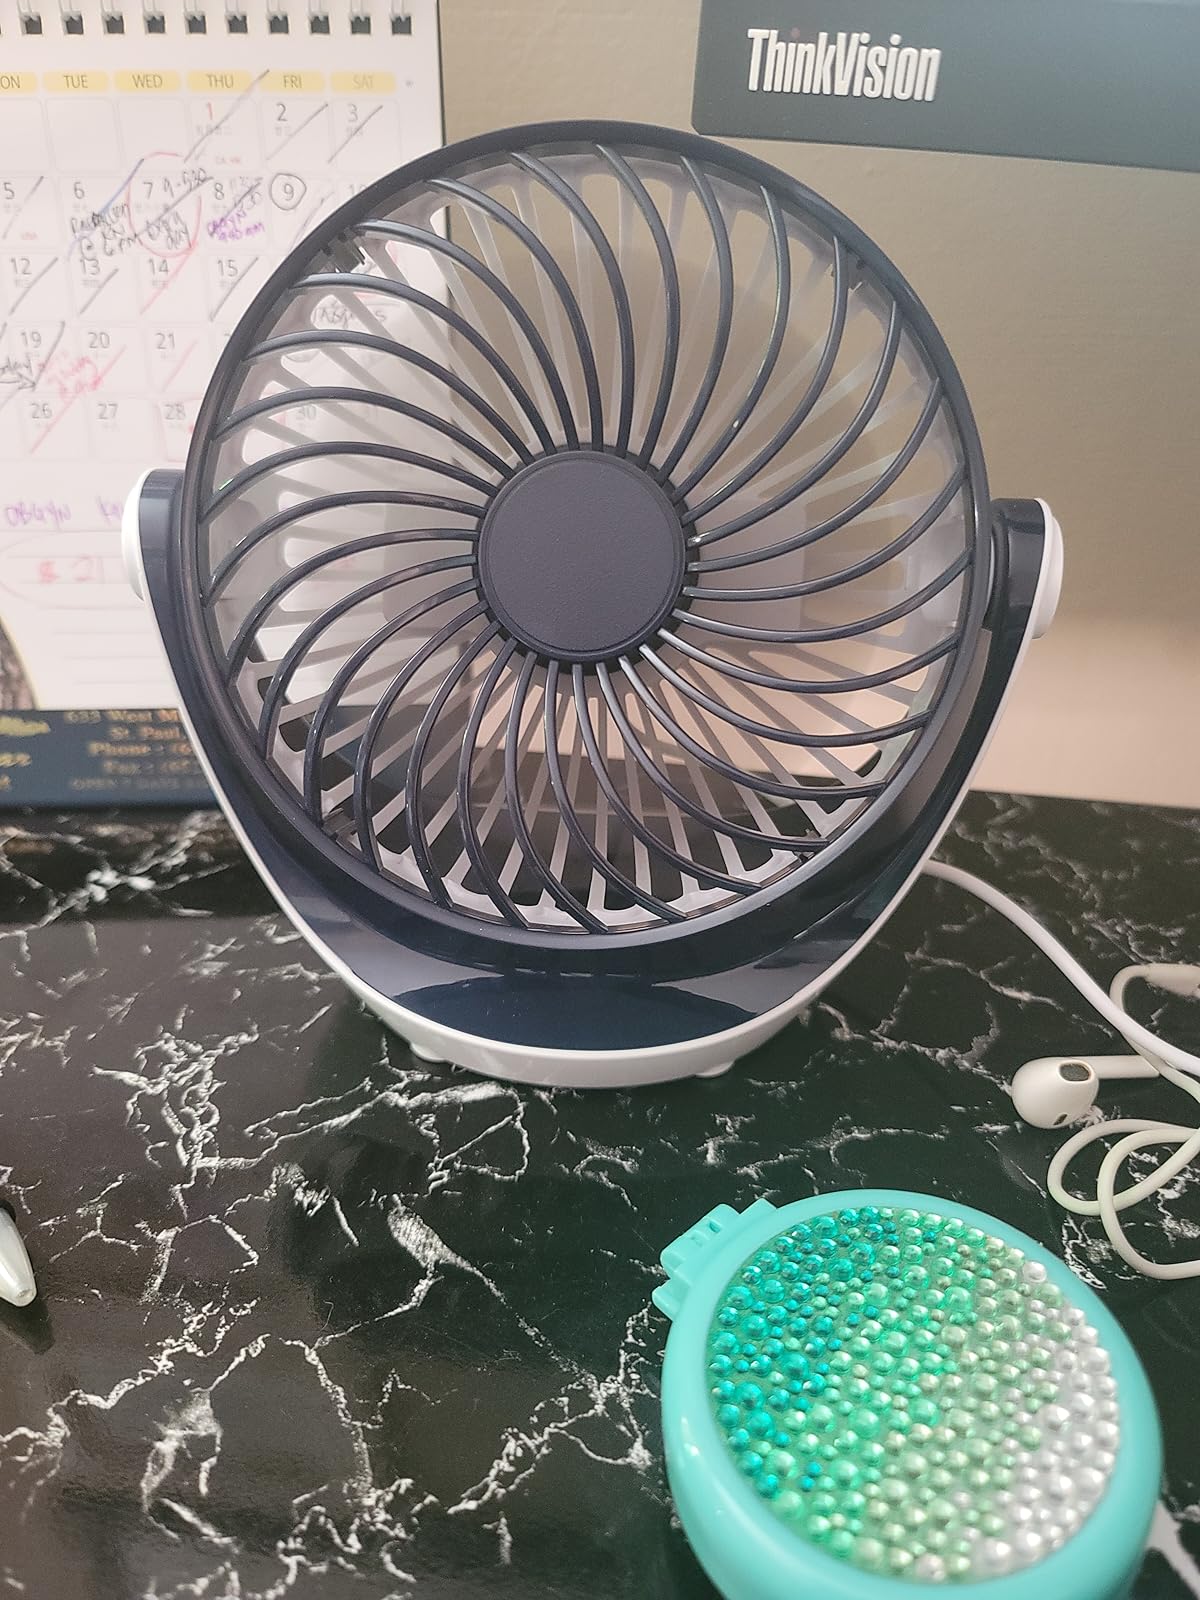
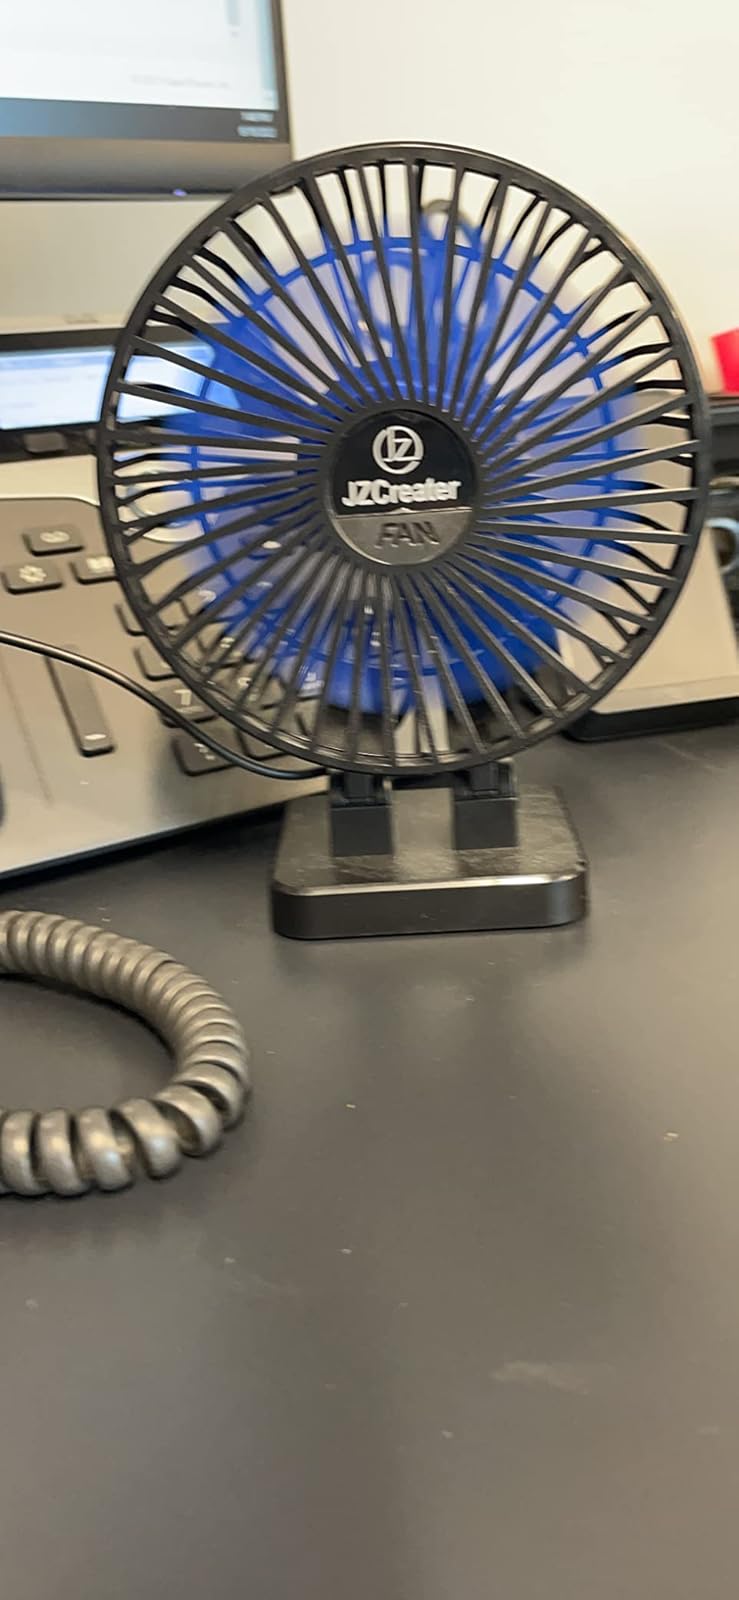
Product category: fan
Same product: no